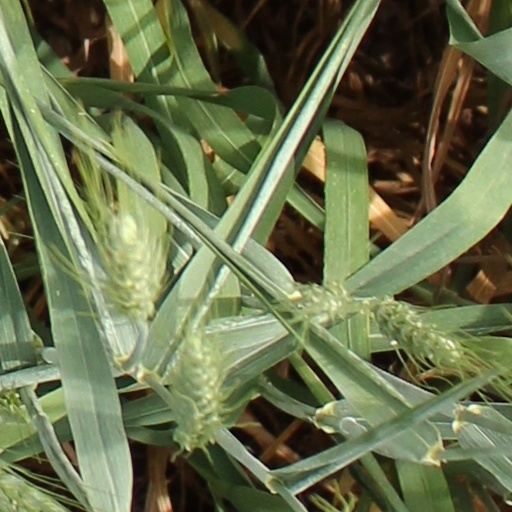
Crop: wheat